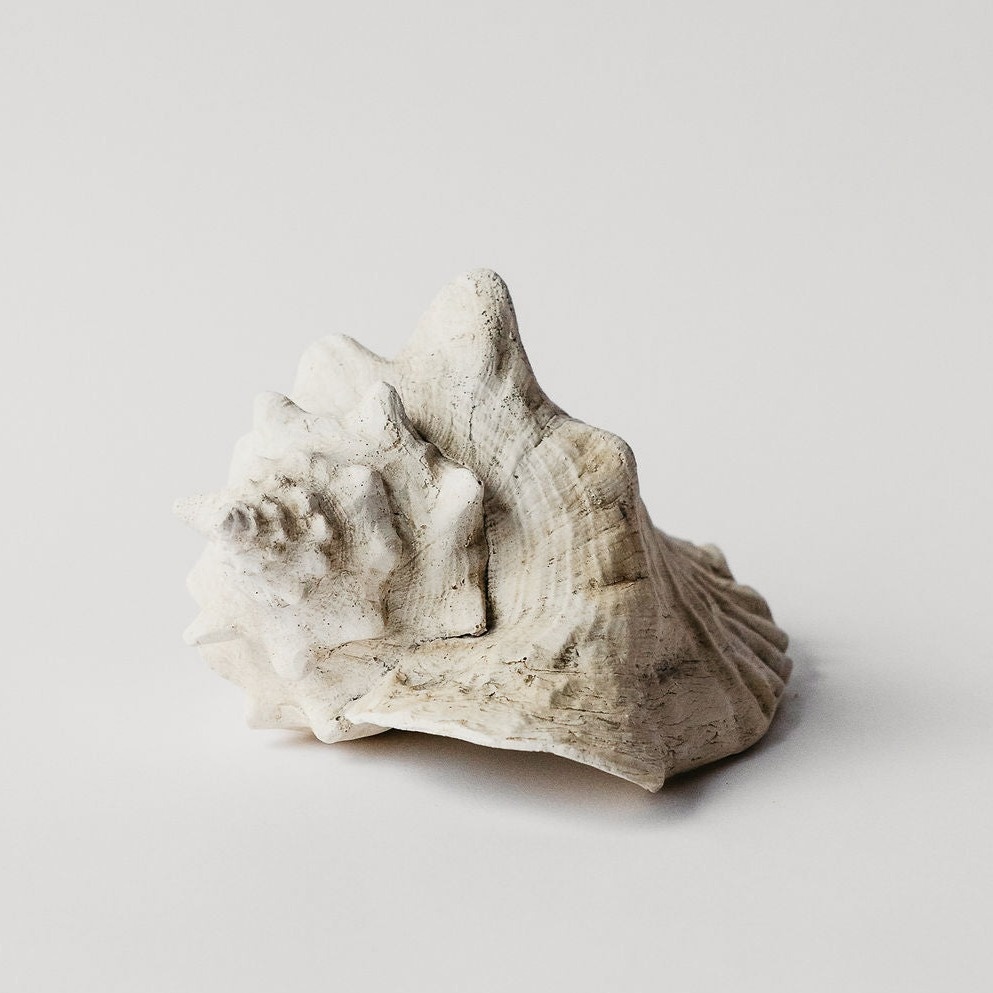
Concha Grande
Sought for its beautiful shell and delicious meat, Conch are critically depleted in the oceans where they once thrived. Leave the conch in the ecosystem it helps to support and showcase our Concha Grande instead. Dimensions: 11.5" L x 6" W x 7.5" H , Weight: 3 lb. Hand Cast in Plaster ; variance in appearance may occur Made to Order; Ready to Ship in 2-3 weeks Package Dimensions: 14" x 14" x 14"
Brand: House Parts, Inc.
Category: Home & Garden > Decor > Artwork > Sculptures & Statues